Coolart Wetlands and Homestead Reserve

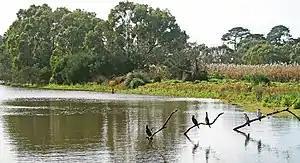

Coolart is bordered by Merricks Creek on the south, Somers School Camp on the east, Balnarring Beach road on the west and privately owned farmland on the north. It contains the Coolart Homestead, a substantial two-storey brick house, with a third-storey tower and several outbuildings. As well as a well-maintained garden there are several wetlands with a bird hide and a wetland observatory with educational facilities. There are also areas of woodland and farmland. The wetlands are home to a breeding colony of over 1000 Australian white ibises, while koalas, swamp wallabies, and echidnas inhabit the woodlands.